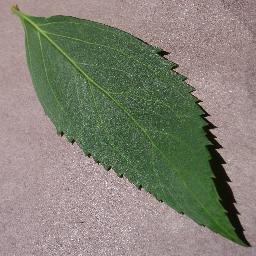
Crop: cherry
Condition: (including_sour)_healthy